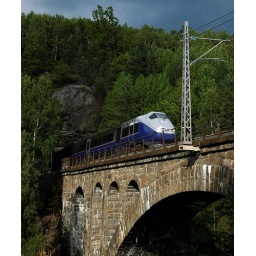
Just before arriving Drangedal, the train comes out of a tunnel and crosses a bridge. Kjeosen bridge in Drangedal.